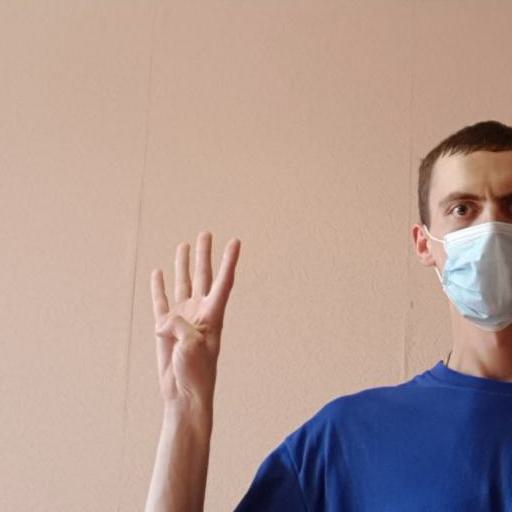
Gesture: four